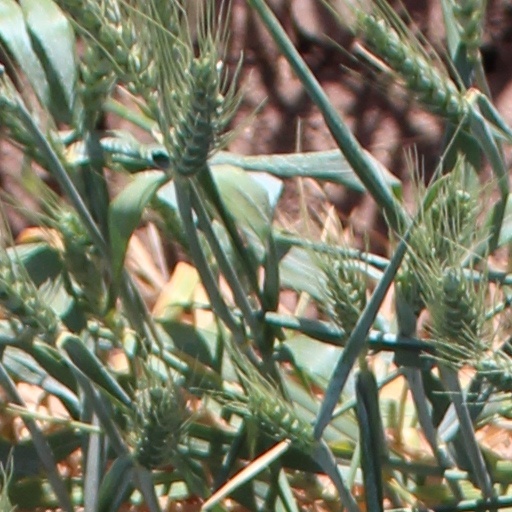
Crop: wheat